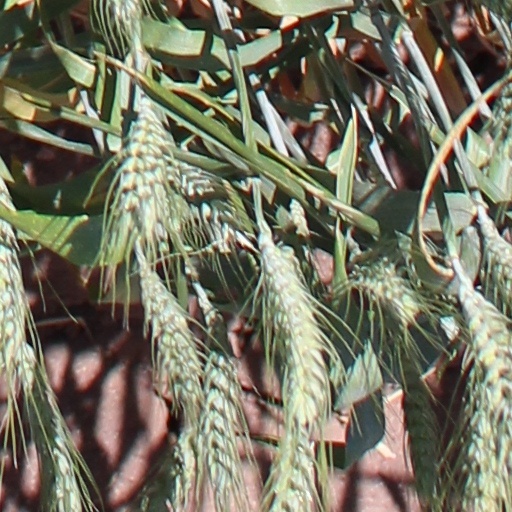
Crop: wheat